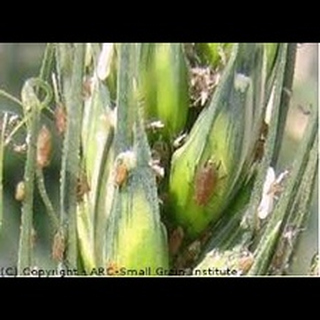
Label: wheat_aphid